Harris RTX 2000

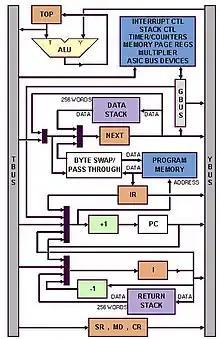
Block diagram of the Harris RTX 2000 processor

A stack machine contrasts with traditional designs in that it lacks general purpose processor registers defined in the instruction set architecture. Instead it uses addressing modes based on offsets in the stack, which is normally stored in main memory or partially cached in registers that are not visible to the programmer.